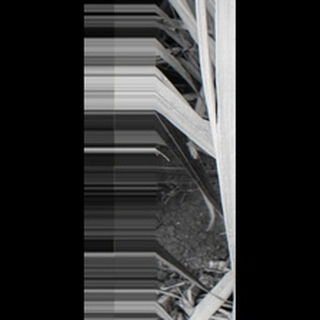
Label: sugarcane_yellow_leaf_disease